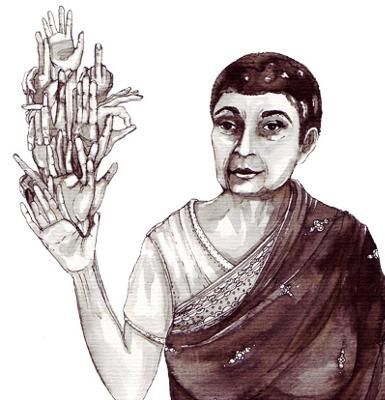
回答: 「嫁がコレなモンで...」